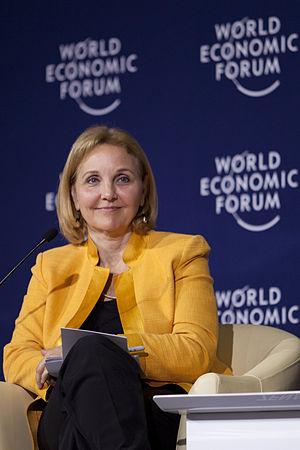
Josette Sheeran, une diplomate américaine née en 1954, est, depuis avril 2012, vice-présidente du forum économique mondial.
Le Programme alimentaire mondial est l'organisme d'aide alimentaire de l'ONU. Le PAM est la plus grande agence humanitaire qui lutte contre la faim dans le monde en distribuant une assistance alimentaire dans les situations d'urgence et en travaillant avec les communautés pour améliorer leur état nutritionnel et renforcer leur résilience. Chaque année, le PAM apporte une assistance à 80 millions de personnes dans près de 80 pays.
Le Forum économique mondial ou FEM, souvent appelé forum de Davos, est une fondation à but non lucratif dont le siège est à Genève. Ce forum est connu pour sa réunion annuelle à Davos, en Suisse, qui réunit des dirigeants d’entreprise, des responsables politiques du monde entier ainsi que des intellectuels et des journalistes, afin de débattre les problèmes les plus urgents de la planète, y compris dans les domaines de la santé et de l’environnement. Le forum organise également la « Réunion annuelle des nouveaux champions » en Chine et plusieurs réunions régionales qui se tiennent tout au long de l’année. Il a été créé en 1971 par Klaus M. Schwab, professeur d’économie en Suisse. Parallèlement aux réunions, le forum publie un certain nombre de rapports économiques et implique ses membres dans différentes initiatives liées à des secteurs spécifiques.